Hecht Museum

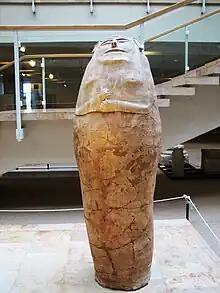
Late Bronze Age Philistine anthropoid coffin from Deir al-Balah(Gaza Strip).

The Reuben and Edith Hecht Museum is a museum located on the grounds of the University of Haifa, Israel.